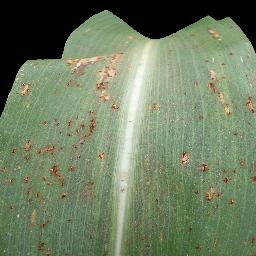
Label: Corn_(Maize)___Common_Rust